Clark Gable

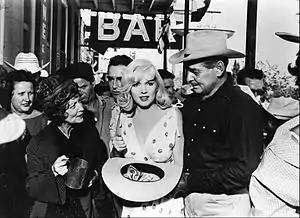
Marilyn Monroe and Gable with Eli Wallach and Montgomery Clift (in the background) in "The Misfits" (1961)

Despite the positive critical and public response to "Mogambo", Gable became increasingly unhappy with what he considered mediocre roles offered by MGM, while the studio regarded his salary as excessive. Studio head Louis B. Mayer was fired in 1951, amid slumping revenue and increased Hollywood production costs, due in large part to the rising popularity of television. The new studio head, former production chief Dore Schary, struggled to maintain profits for the studio. Many long-time MGM stars were fired, or their contracts were not renewed, including Greer Garson and Judy Garland. Gable refused to renew his contract. His last film at MGM was "Betrayed" (1954), an espionage wartime drama with Turner and Victor Mature. Critic Paul Mavis wrote, "Gable and Turner just don't click the way they should here...poor plots and lines never stopped these two pros from turning in good performances in other films." In March 1954, Gable left MGM.